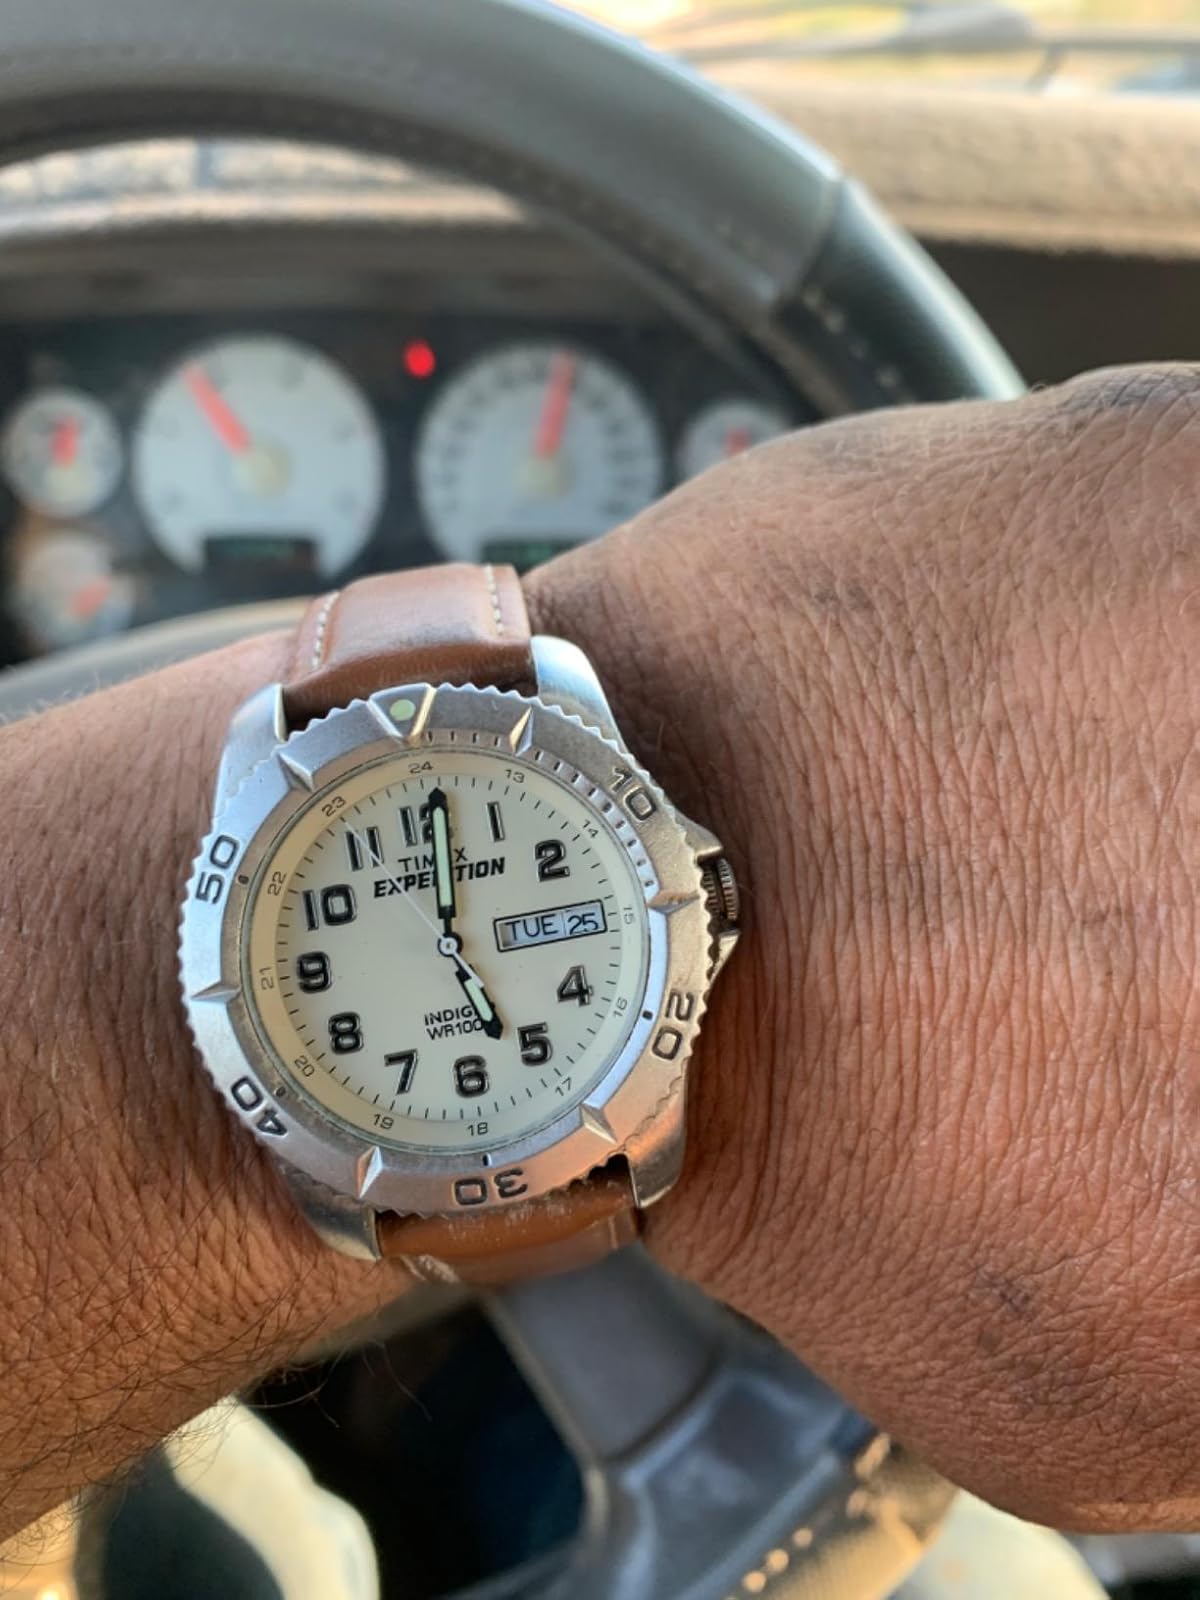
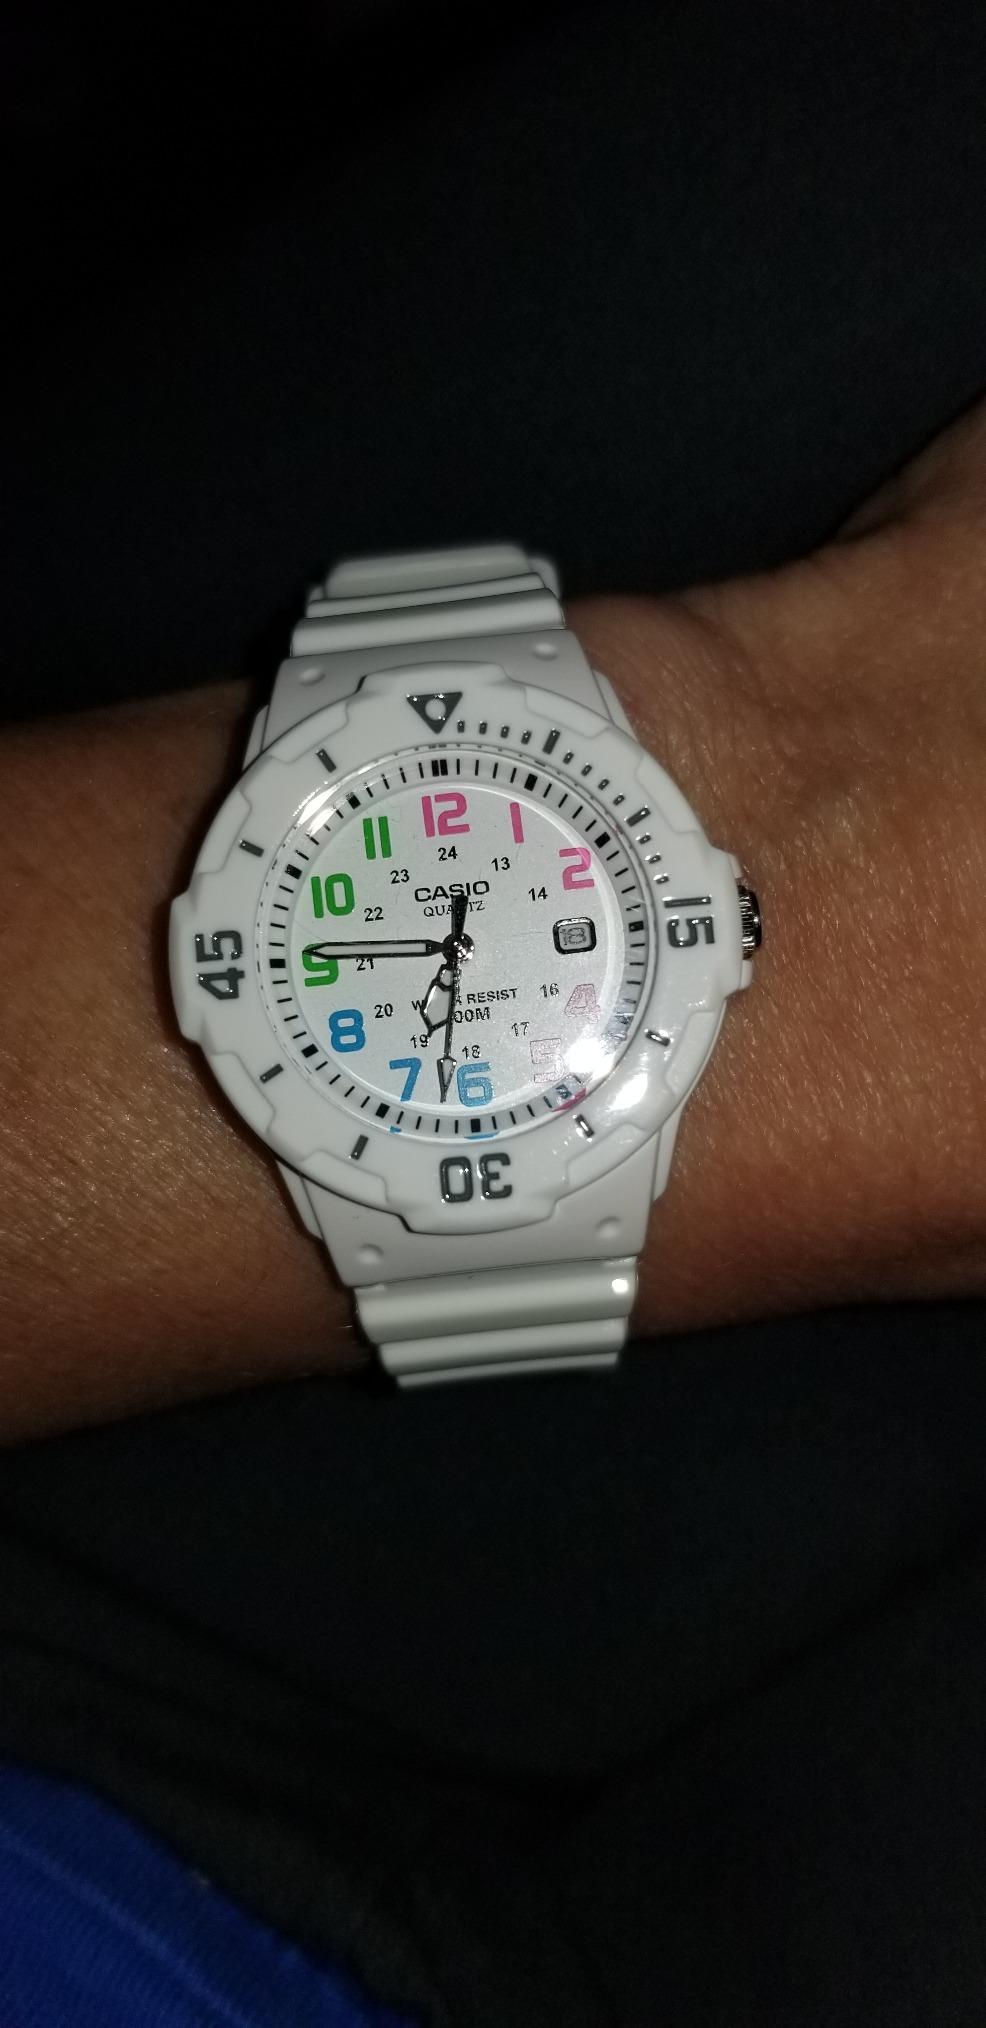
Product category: accessories_watch
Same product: no